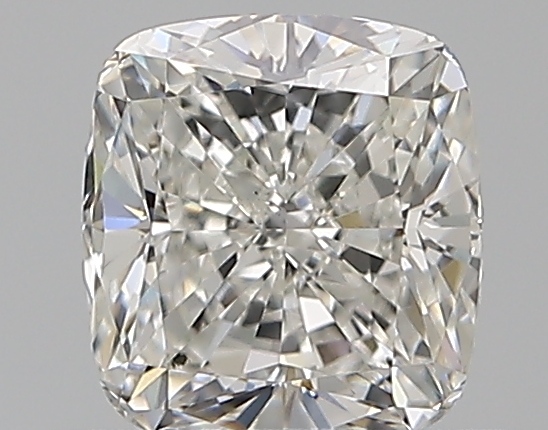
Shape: cushion
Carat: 0.8
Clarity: VS2
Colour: G
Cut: EX
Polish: EX
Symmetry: EX
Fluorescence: N
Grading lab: GIA
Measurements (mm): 5.41 x 5 x 3.47